The Chocolate Soldier

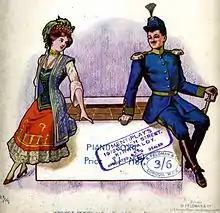
From the cover of the piano score

When Shaw gave Leopold Jacobson the rights to adapt the play, he provided three conditions: none of Shaw's dialogue, nor any of the character's names, could be used; the libretto must be advertised as a parody; and Shaw would accept no monetary compensation. In spite of this, Shaw's original plot, and with it the central message of the play, remain more or less untouched. The main love aria, for instance, is sung by the heroine just before she meets the "other man", and the "brave" soldier turns out to be a worse coward than his unmilitaristic rival. Shaw despised the result, however, calling it "a putrid "opéra bouffe" in the worst taste of 1860", but grew to regret not accepting payment when, despite his opinion of the work, it became an international success.